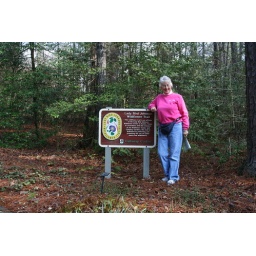
Basically the sign says that the trail is associated with the Lady Byrd Johnson wild flower center in Austin Texas